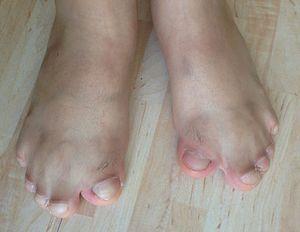
Pieds d'un enfant atteint d'un syndrome d'Apert.
Le syndrome d’Apert est une craniosynostose en rapport avec une mutation du gène FGFR2. Cette mutation du gène FGFR2 est responsable d’autres craniosynostose regroupées sous le nom de craniosynostose FGFR dépendante.